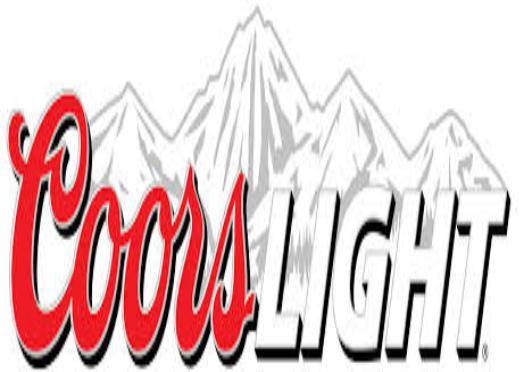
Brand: Coors
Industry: Food